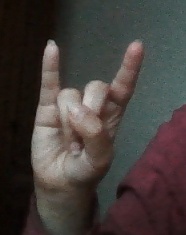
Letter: la